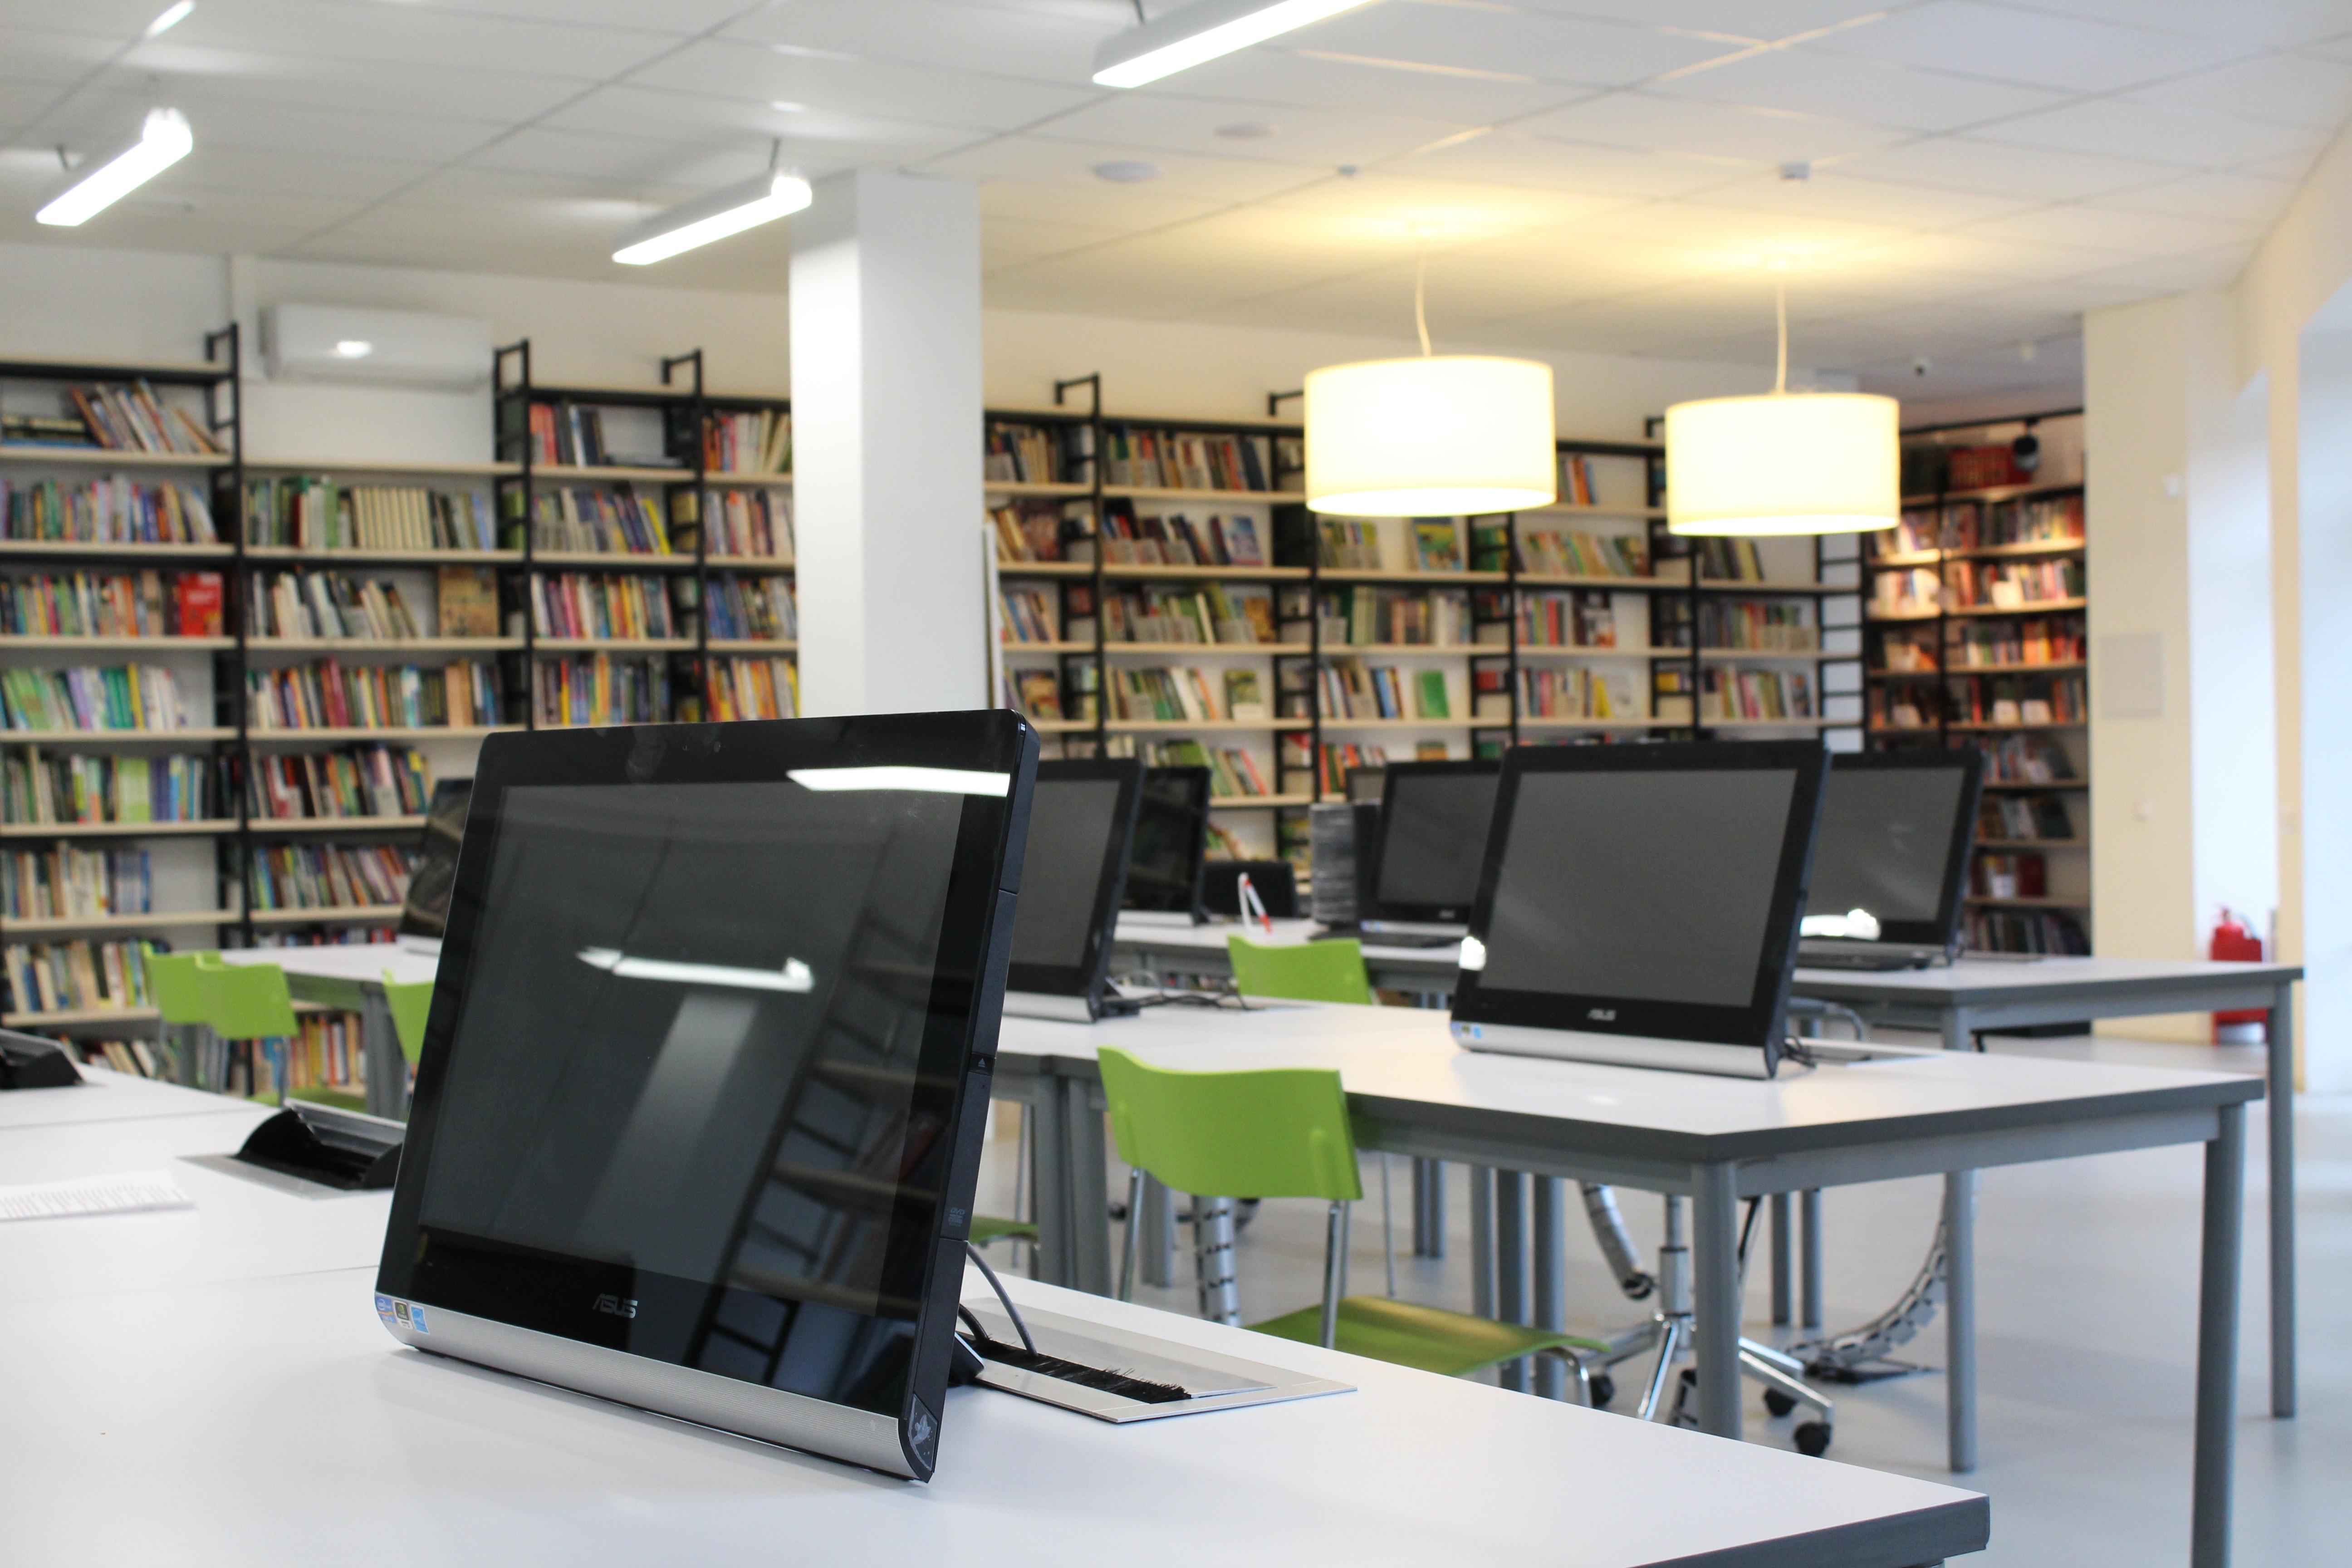
computer, table, building, internet, hall, training, office, lamp, furniture, room, interior design, monitor, literature, library, design, books, public, class, development, courses